Mandricardo (novel)

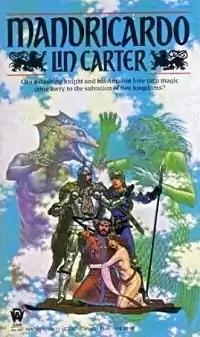
Cover of first edition

Mandricardo : New Adventures in Terra Magica is a fantasy novel by American writer Lin Carter, the third in his series about the fictional "Flat Earth" of Terra Magica. It was first published in paperback by DAW Books in January 1987. A trade paperback edition was published by Wildside Press in 2001, with an ebook edition following from Gateway/Orion in March 2020.